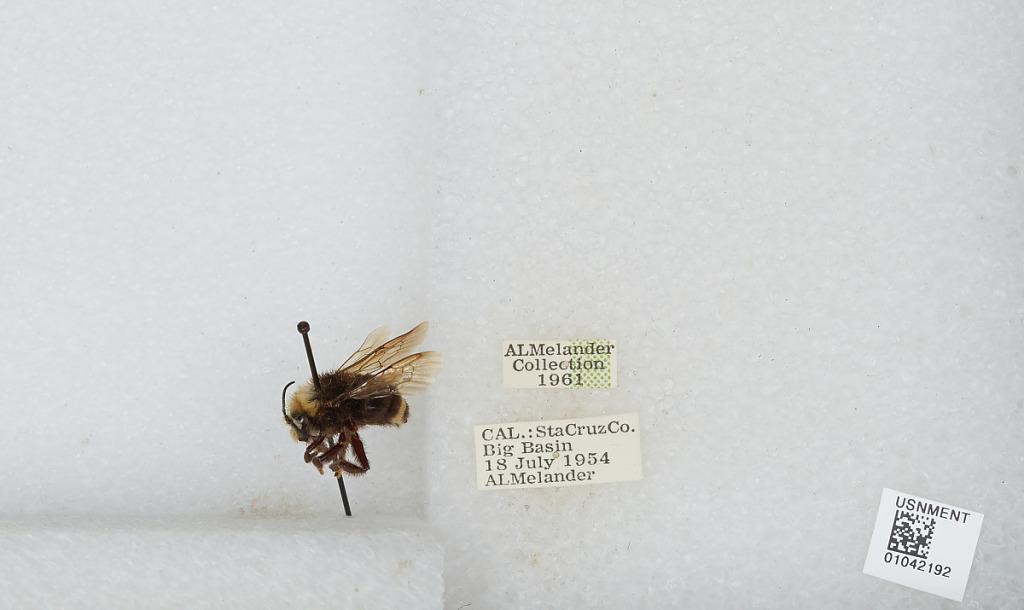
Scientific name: Bombus sp.
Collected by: A. Melander
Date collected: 1954-7-18
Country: United States
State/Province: California
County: Santa Cruz
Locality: Big Basin
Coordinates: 37.1675, -122.222